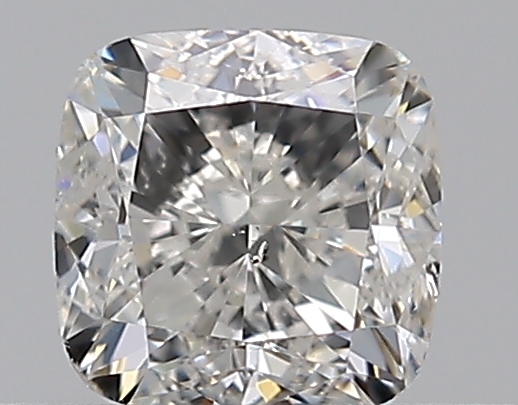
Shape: cushion
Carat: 0.5
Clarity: SI2
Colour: H
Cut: VG
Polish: EX
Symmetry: VG
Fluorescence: F
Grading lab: GIA
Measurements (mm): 4.23 x 4.23 x 3.03